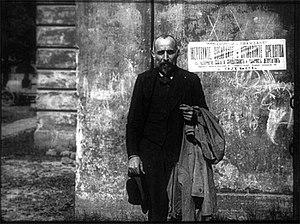
Nicolas Tcheidze, parfois transcrit Nicolas Tchéidzé, ou Nicolas Tchkhéidzé en français, né le 9 avril 1864 dans le village de Pouti, district de Chorapni, région de Koutaïssi, en Géorgie et suicidé le 7 juin 1926 dans le domaine géorgien de Leuville-sur-Orge, en Seine-et-Oise, en France, est un social-démocrate russe et géorgien du courant menchevik.